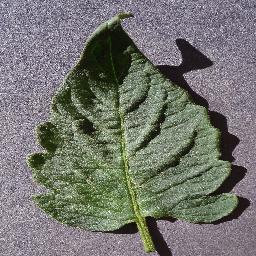
Label: Tomato___healthy